Aeolian processes

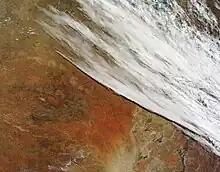
Unsettled Weather system moving across the Australian desert

Transverse dunes occur in areas dominated by a single direction of the prevailing wind. In areas where sand is not abundant, transverse dunes take the form of barchans or crescent dunes. These are not common, but they are highly recognizable, with a distinctive crescent shape with the tips of the crescent directed downwind. The dunes are widely separated by areas of bedrock or reg. Barchans migrate up to per year, with the taller dunes migrating faster. Barchans first form when some minor topographic feature creates a sand patch. This grows into a sand mound, and the converging streamlines of the air flow around the mound build it into the distinctive crescent shape. Growth is ultimately limited by the carrying capacity of the wind, which as the wind becomes saturated with sediments, builds up the slip face of the dune. Because barchans develop in areas of limited sand availability, they are poorly preserved in the geologic record.